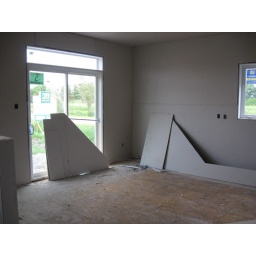
July 17, 2009- dry wall in the thames kitchen